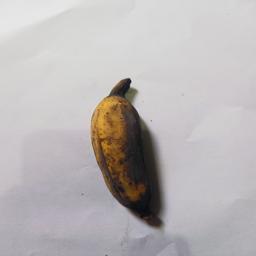
Banana variety: Bangla Kola